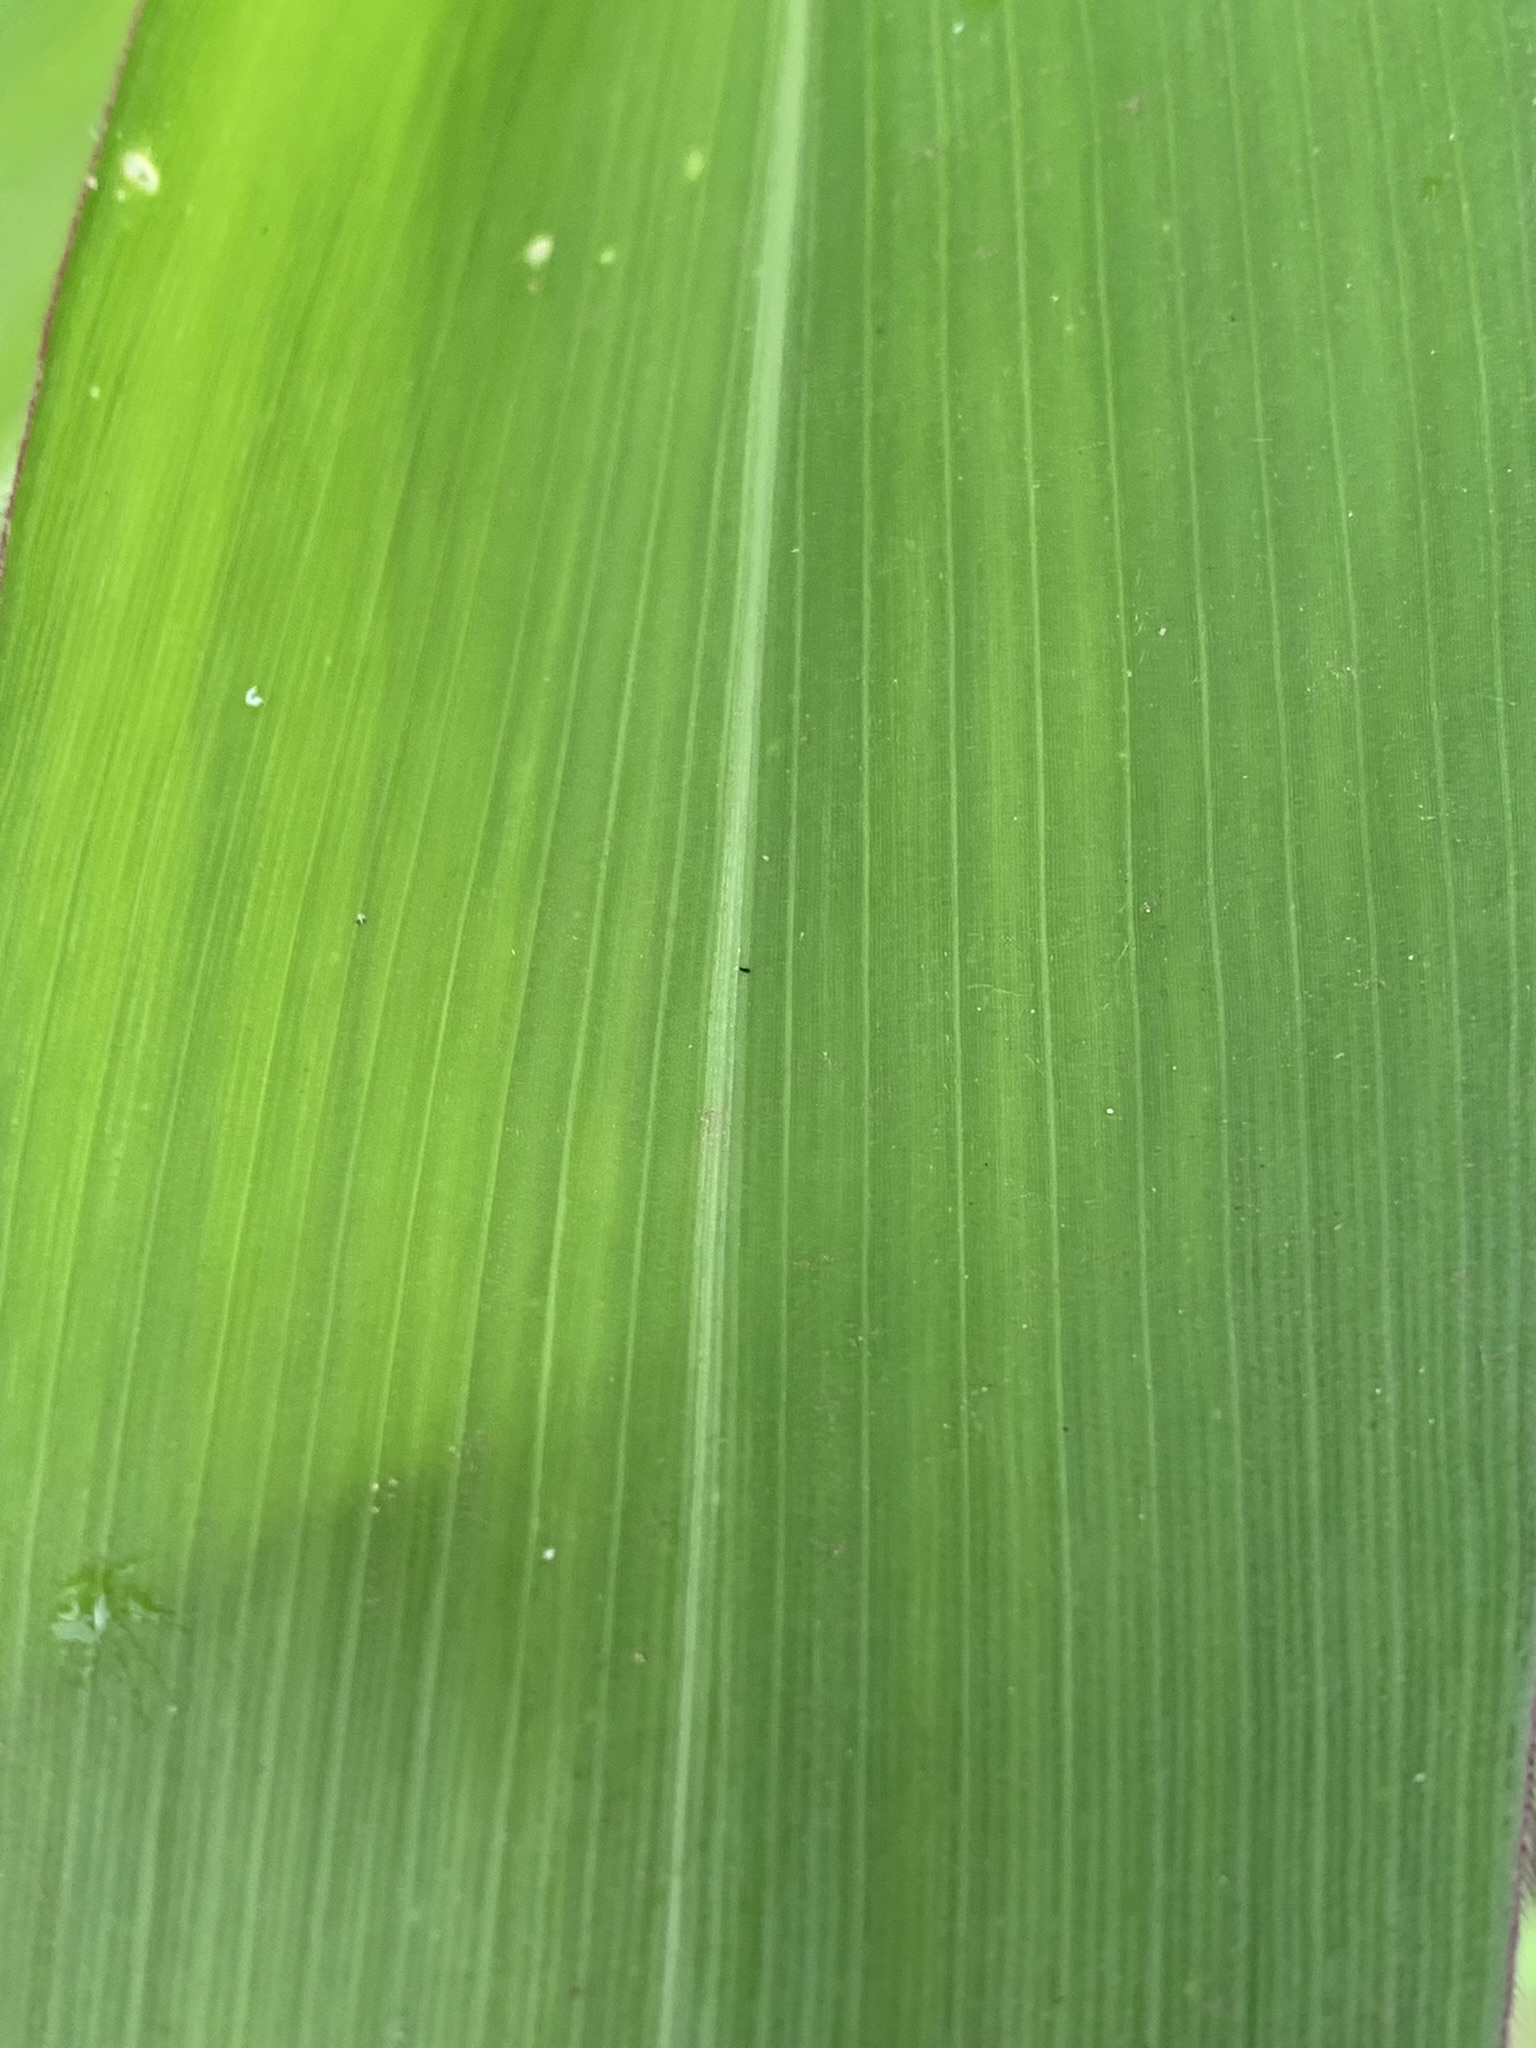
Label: Healthy